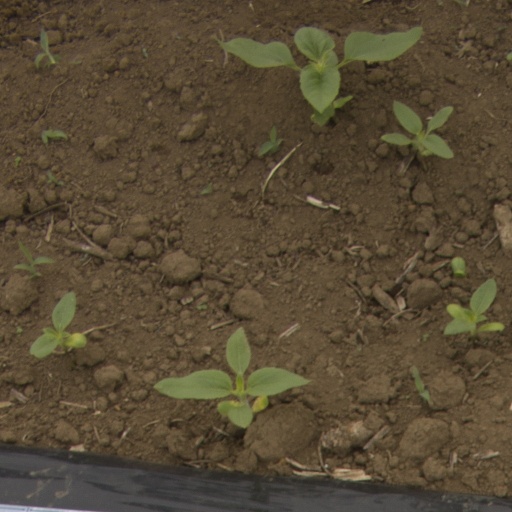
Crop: Jerusalem artichoke